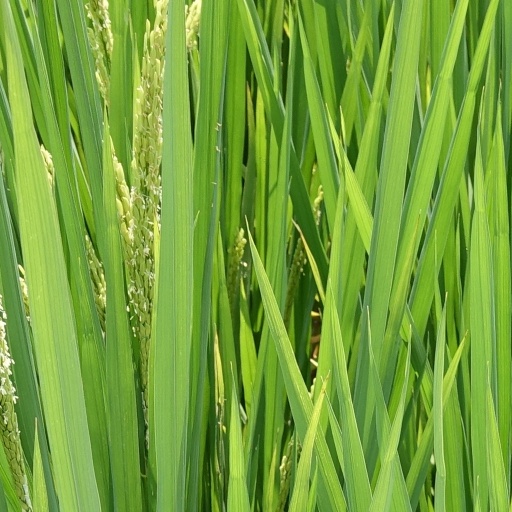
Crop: rice